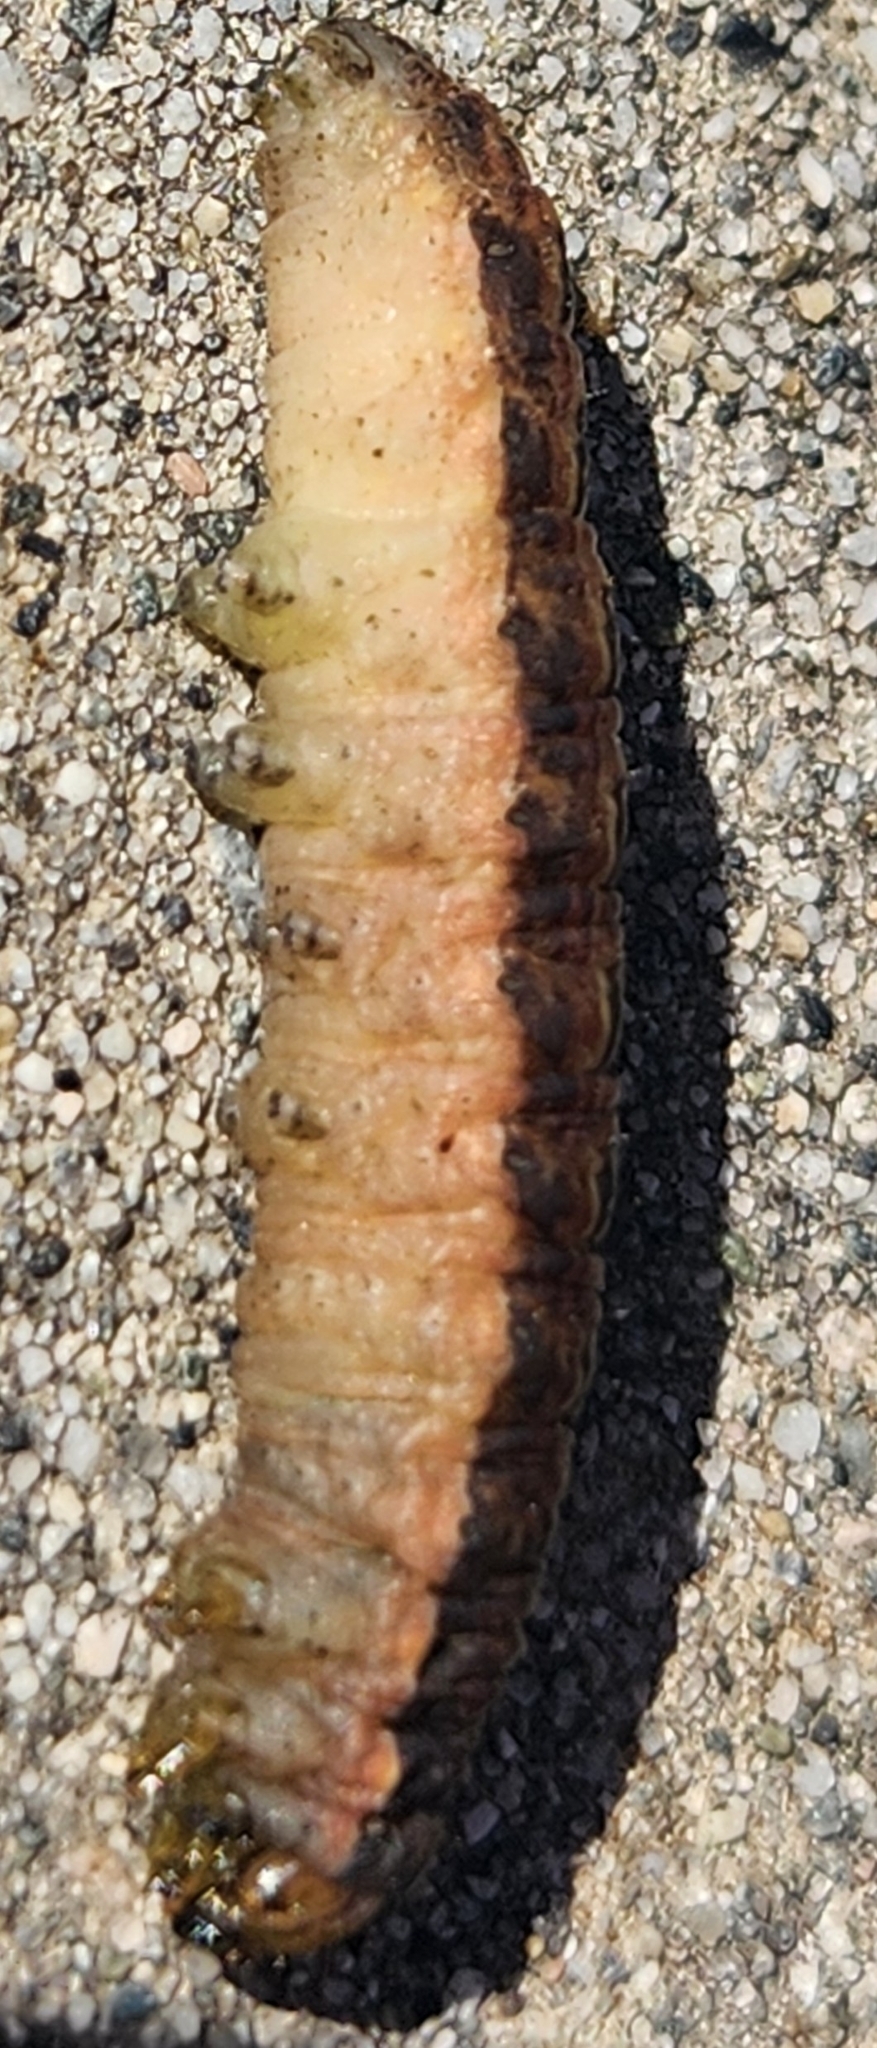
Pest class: cutworms